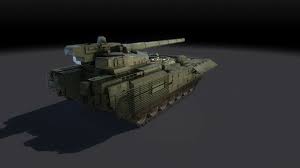
Label: BMP-T15